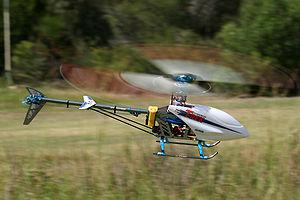
Un hélicoptère radiocommandé est un modèle réduit d'aéronef dont les caractéristiques sont différentes d'un avion radiocommandé du fait de différences de construction, d'aérodynamique et d'expériences de vol.
Les avions radiocommandés sont des modèles réduits pilotés à l’aide d’une télécommande. Ils utilisent une communication radio entre une télécommande émettrice et un récepteur situé dans l’avion. Le récepteur contrôle les servomoteurs actionnant les gouvernes ou d'autres fonctions de l’avion en fonction des ordres de commande du pilote donnés par de la position des joysticks radiocommandés. L'utilisation d'avions radiocommandés en tant que loisir est en augmentation constante du fait de la disponibilité de pièces plus petites et de moins en moins chères, ainsi que grâce aux avancées technologiques. Une grande variété de modèles et de styles est disponible afin de satisfaire à toutes les envies et à tous les budgets. Du fait de la disponibilité et des avancées en accumulateurs électriques et moteurs électriques, un nombre grandissant d’utilisateurs utilisent des avions électriques plutôt que thermiques. Les avions électriques sont en effet plus faciles à construire, plus silencieux et moins salissants.
L’aérodrome de Château-Arnoux-Saint-Auban est un aérodrome ouvert à la circulation aérienne publique, situé à 4 km au sud-sud-ouest de Château-Arnoux-Saint-Auban dans les Alpes-de-Haute-Provence.
Le modélisme aérien, ou aéromodélisme, est une forme de modélisme qui s'est développée en symbiose avec l'aviation dont il s'efforce de reproduire le vol, la technique de pilotage, par des modèles spécifiques et l'aspect par des modèles à échelle réduite du réel.